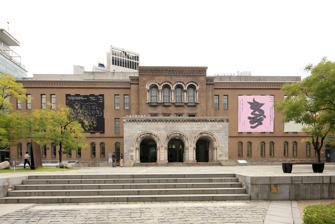
Building: Seoul Museum of Art
Country: South Korea
Year built: 1988
Art Museum in Seoul, South Korea Seoul Museum of Art Seoul Museum of Art 2014 General information Type Art Museum Location Misulgwan-gil 30 ( Seosomun-dong 37), Jung-gu , Seoul , South Korea Opened August 19, 1988 Renovated 2002 Technical details Floor count 3 Stories and 2 Basements Floor area 13,434 square meters Design and construction Architecture firm Samoo Architects & Engineers Other information Public transit access Subway Lines 1 & 2, City Hall Station, Exit 10 Website sema.seoul.go.kr Korean name Hangul 서울시립미술관 Hanja 서울市立美術館 Revised Romanization Seoul Sirip Misulgwan McCune–Reischauer Sŏul Sirip Misulgwan References The Seoul Museum of Art ( Korean : 서울시립미술관 ) is an art museum operated by Seoul City Council and located in central of Seoul , South Korea . History It was opened in the Gyeonghuigung Palace area, a royal palace of Joseon dynasty , with six exhibition rooms and an outdoor sculpture park. However, in 2002 a larger main branch was opened behind Deoksugung Palace, replacing the Gyeonguigung Branch as the main branch. Occupying the old Korean Supreme Court building this remodeled and renovated version houses three floors of exhibition halls, a connected administration annex, and a basement with lecture halls, classrooms and offices. The museum has two more branches in Seoul: one is located in Nowon District (SeMA Buk-Seoul) and the other is located in Namhyeon-dong , Gwanak-gu (SeMA Nam-Seoul). The museum's main branch offers a wide variety of services to the general public. Offered by the museum are low, or no-cost, public art classes in Korean traditional arts, docent programs in English and Korean and lectures open to the public in order to further its mission. Directors and curators Currently [ when? ] Kim Hong-hee is vice executive of the museum. See also Ilmin Museum of Art Korean art List of museums in Seoul List of museums in South Korea 37°33′50.84″N 126°58′25.71″E / 37.5641222°N 126.9738083°E / 37.5641222; 126.9738083 References